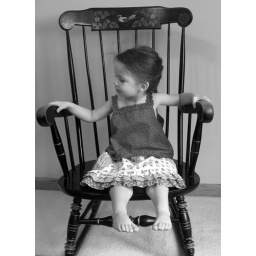
Black and white, sitting in great-grandpa Schutz's chair